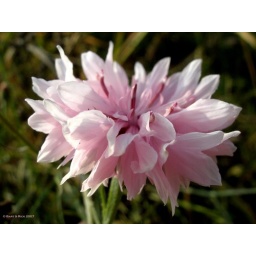
Never knew these excisted in pink too ..but than I spotted this beauty.